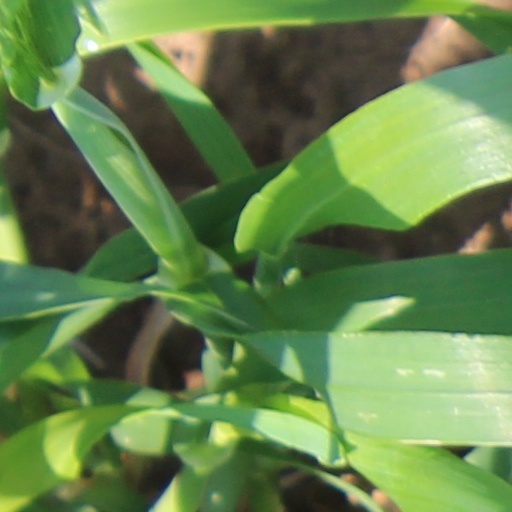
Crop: wheat